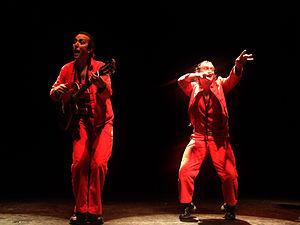
Les Wriggles en concert à Clermont-Ferrand.
Poupine et Thierry est une chanson du groupe de musique les Wriggles. Neuvième titre de l'album Ah bah ouais mais bon et comptant dans la compilation Le Best Of, elle apparaît également dans les DVD du groupe Les Wriggles à la Cigale et Acte V au Trianon. Poupine et Thierry est l'une des chansons les plus populaires des Wriggles.